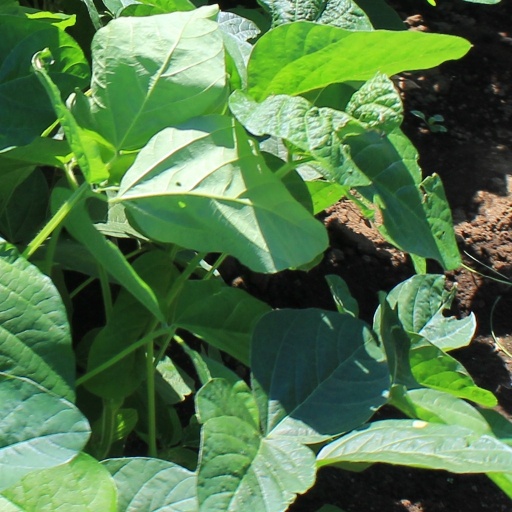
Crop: soybean